Wolfram, Queensland

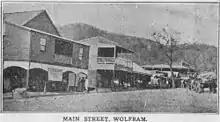
Historic photo of Main street, Wolfram

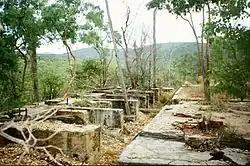
Foundations of Thermo Electric Ore Reduction Corporation Mill (2003)

Wolfram is a former mining town within the locality of Dimbulah in the Shire of Mareeba in Queensland, Australia, now a ghost town.